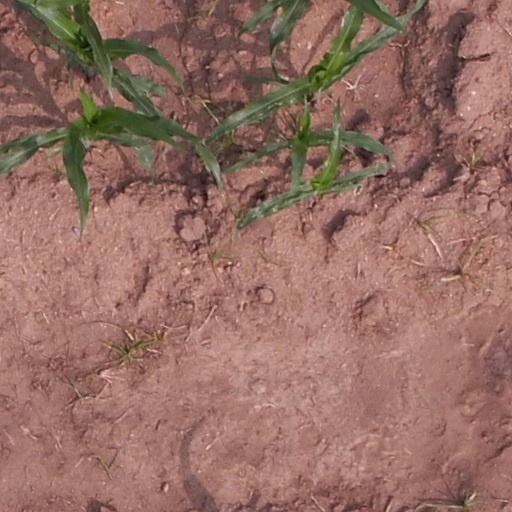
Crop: maize; corn